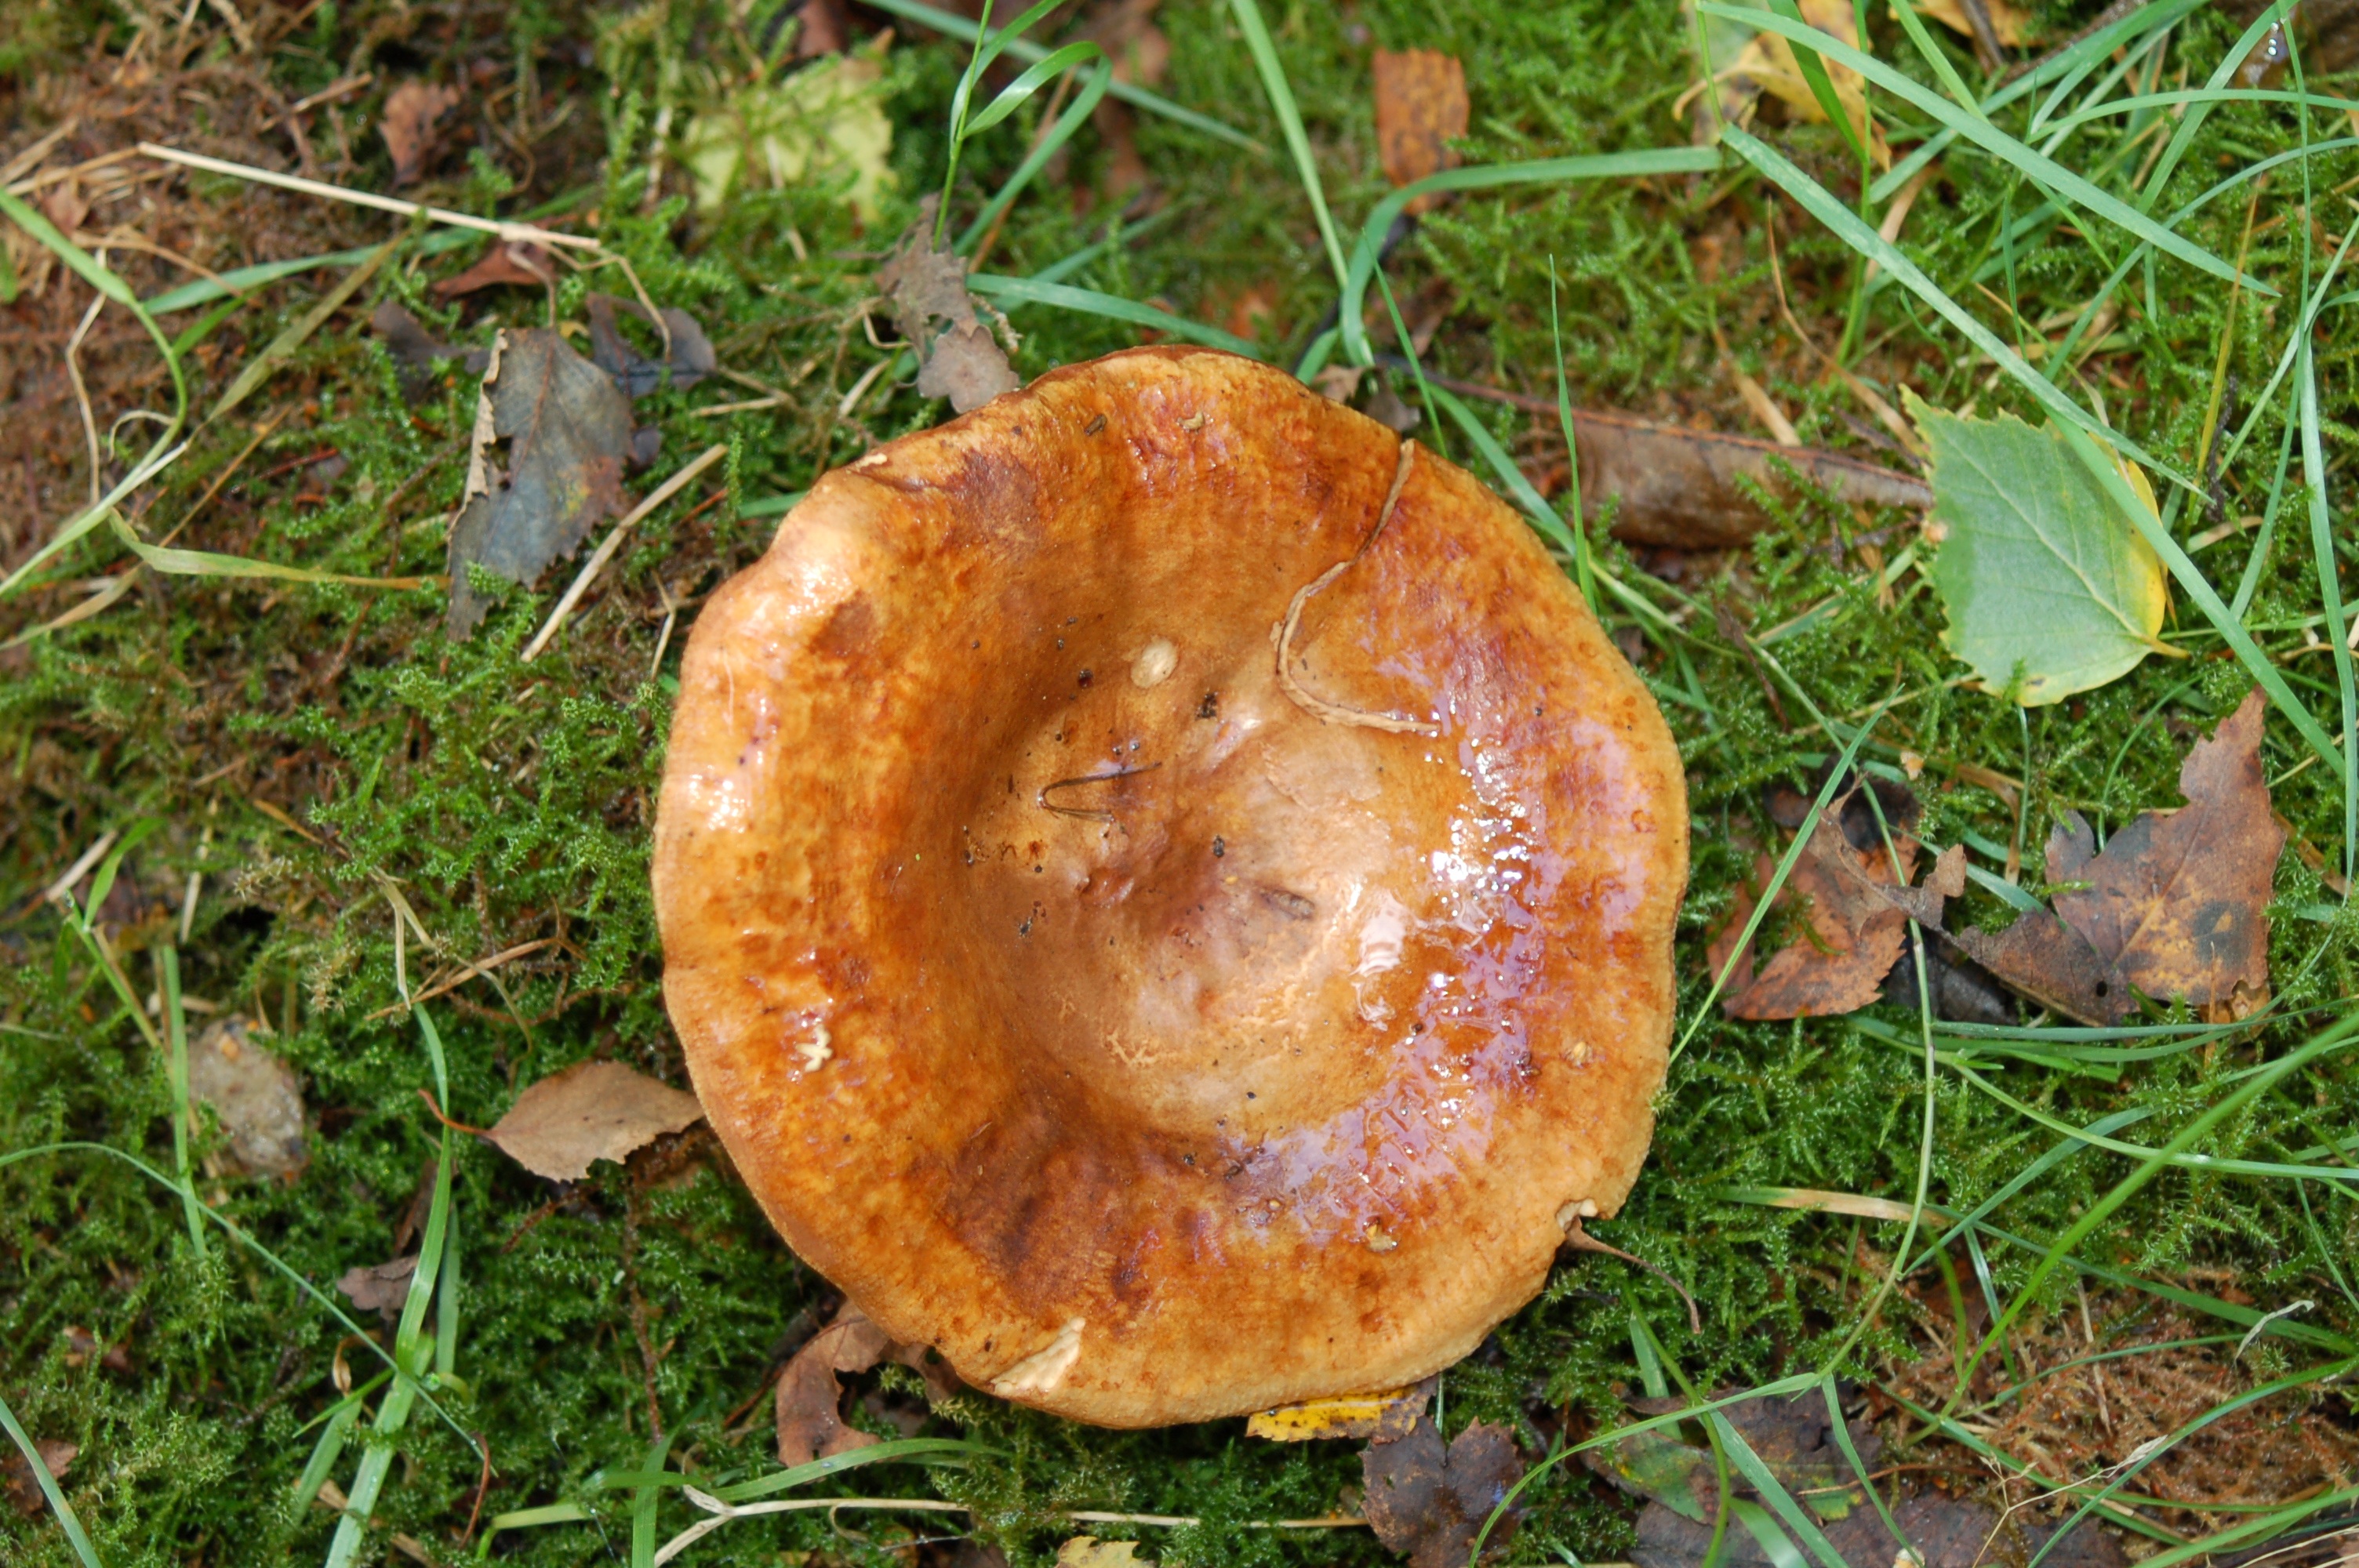
nature, autumn, mushroom, fungus, woodland, agaric, bolete, agaricus, matsutake, edible mushroom, medicinal mushroom, agaricomycetes, agaricaceae, champignon mushroom, penny bun, pleurotus eryngii, lingzhi mushroom, discinaceae